Osman Hamdi Bey

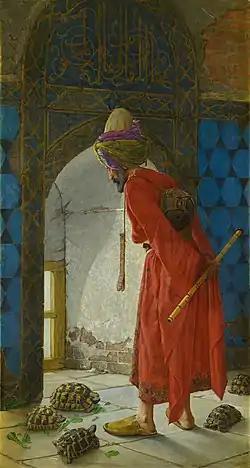
"The Tortoise Trainer" (1906), Pera Museum, Istanbul

Hamdi's 1906 painting, "The Tortoise Trainer", has held the record until 2019 for the most valuable Turkish painting, after being sold for 5 million Turkish liras (approx. US$3.5 million) in December 2004. At the 2004 Artam Antik A.Ç. auction in Istanbul, the Pera Museum and the Turkish Modern Museum fought to acquire the painting, and was ultimately purchased by the Pera Museum. The painting depicts Hamdi's likeness clad in antiquated clothing, training tortoises in a mosque. This choice of subject matter leads many to see this painting as a commentary on Turkey's conflicted national identity. The painting expresses a sarcastic innuendo on the painter's own view of his style of work compared to those of his collaborators and apprentices, and is also a reference to the historical fact of tortoises having been employed for illuminating and decorative purposes, by placing candles on the shell, in evening outings during the Tulip Era in the early 18th century. The painting was acquired by the Suna and İnan Kıraç Foundation and is currently on display at the Pera Museum in Istanbul, which was established by this foundation. His "Girl Reciting Qur'an" (1880) broke the record by realizing US$7.8 million at a Bonhams auction in September 2019.